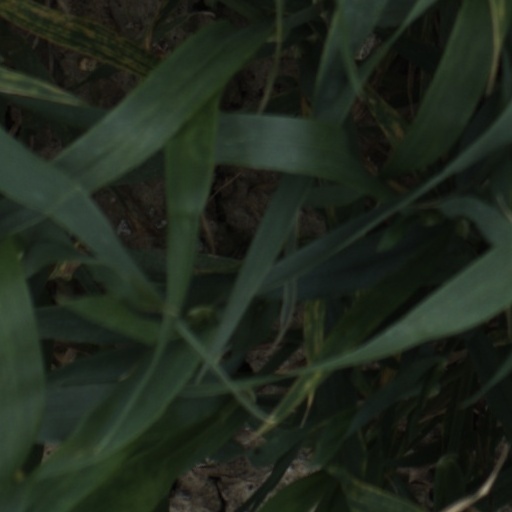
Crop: wheat